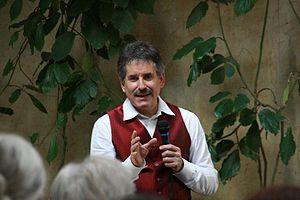
Andrew Cohen, né le 23 octobre 1955, est un enseignant spirituel américain, écrivain, conférencier et rédacteur en chef du magazine EnlightenNext, fondateur d’une approche de spiritualité qu’il a appelée « l'éveil évolutionnaire » et musicien. Il a fondé l’organisation internationale EnlightenNext.